Stanton Heck

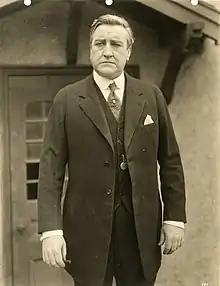
Heck in 1925

Stanton Heck (January 8, 1877 – December 16, 1929), was an American actor of the silent era. He appeared in 50 films between 1918 and 1928. Earlier in his career, he appeared on stage in musicals such as 1906's "A Parisian Model".